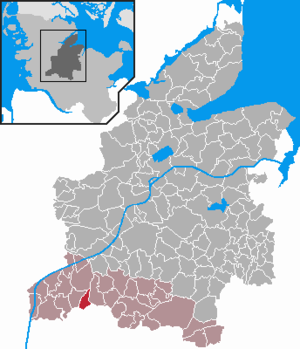
Seefeld (Holstein)
Kort
Seefeld er en by og kommune i det nordlige Tyskland, beliggende i Amt Mittelholstein i den sydlige del af Kreis Rendsborg-Egernførde. Kreis Rendsborg-Egernførde ligger i den centrale del af delstaten Slesvig-Holsten.